13th arrondissement of Paris

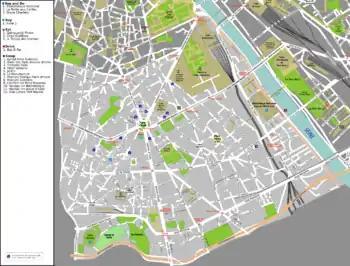
Map of the 13th arrondissement

The head office of Accor, including the company's executive management, is in the "Immeuble Odyssey" in the 13th arrondissement. This facility is the company's registered office.